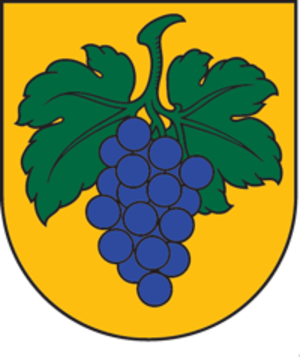
Sabile est une ville de Lettonie au cœur du canton de Talsi dans la région de la Courlande en Lettonie. Elle a 1 404 habitants pour une superficie de 4,34 km².